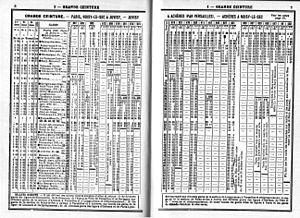
La ligne de la grande ceinture de Paris dite Grande Ceinture est une ceinture périphérique ferroviaire autour de Paris, à une quinzaine de kilomètres en moyenne du boulevard périphérique. Sa construction est décidée vers la fin du XIXᵉ siècle, pour assurer l'interconnexion des lignes radiales reliant la capitale à la province et soulager la ligne de Petite Ceinture créée précédemment. Elle est doublée sur une portion est par la « Grande Ceinture complémentaire » et, sur une portion sud-est, par la « Grande Ceinture stratégique ».